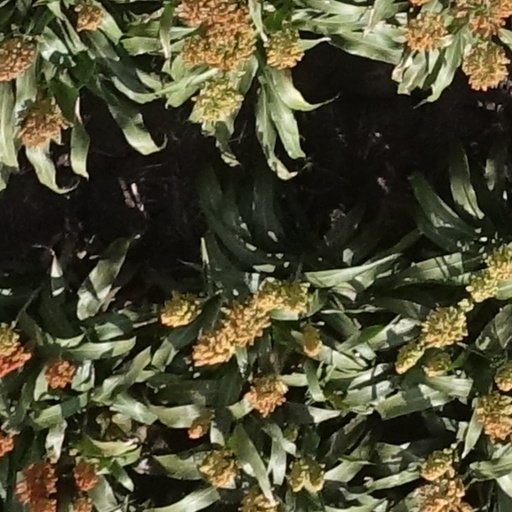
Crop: sorghum